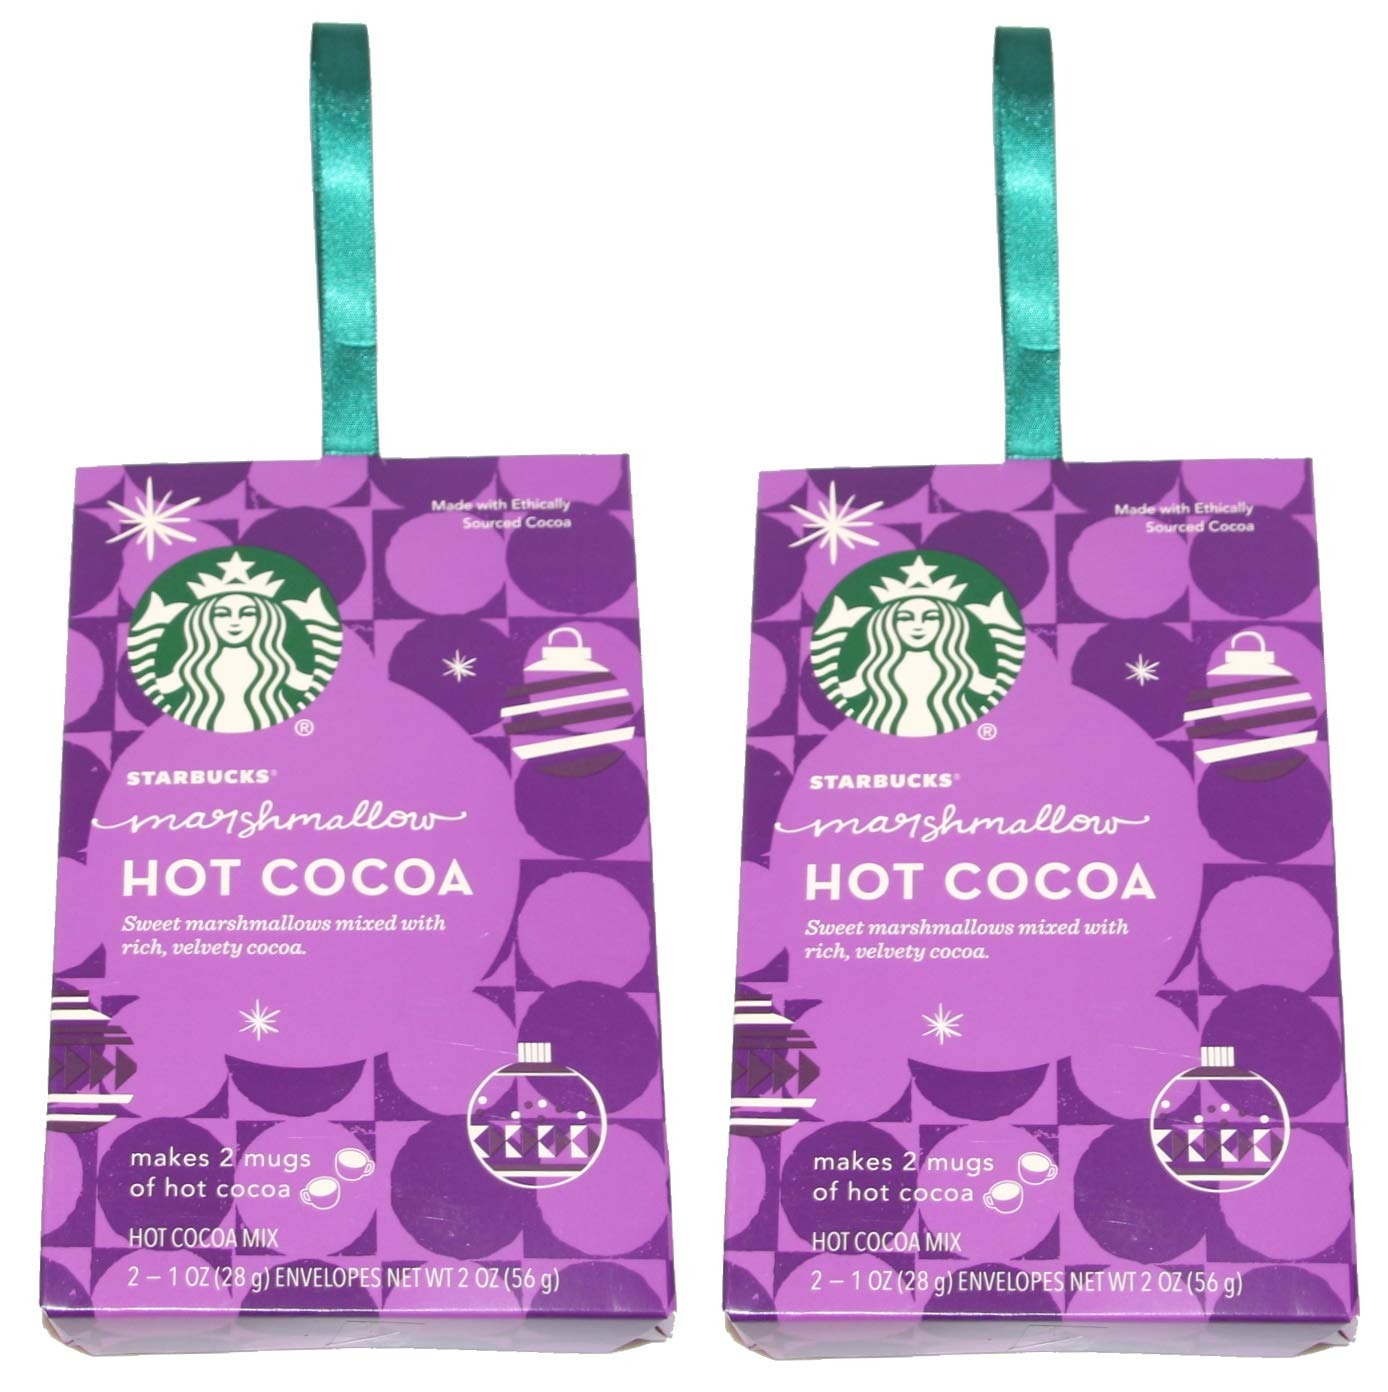
Item Name: Starbucks Hot Cocoa Holiday Ornament Chocolate Two Pack (Marshmallow)
Value: 2.0
Unit: Count

Price: 3